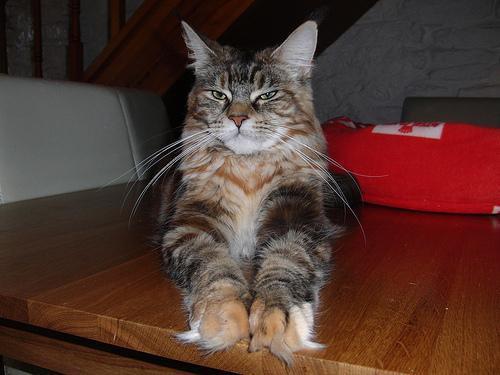
Maine Coon